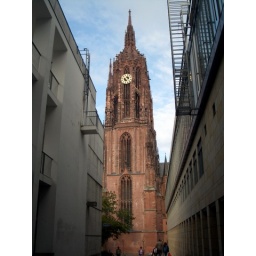
clock tower near the town square